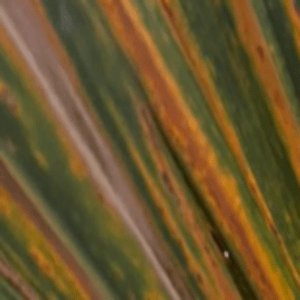
Label: Manganese Deficiency